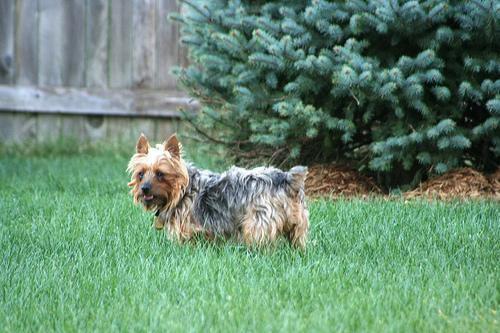
silky_terrier